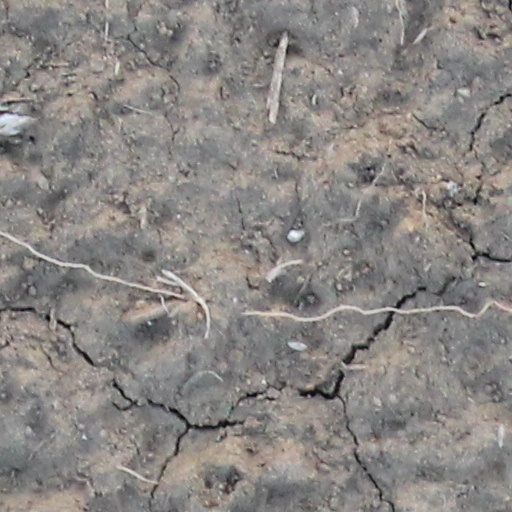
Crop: wheat